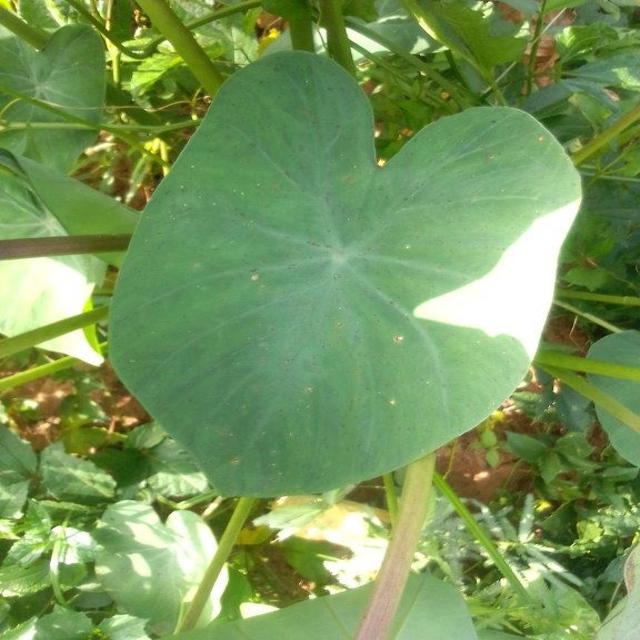
Label: Healthy